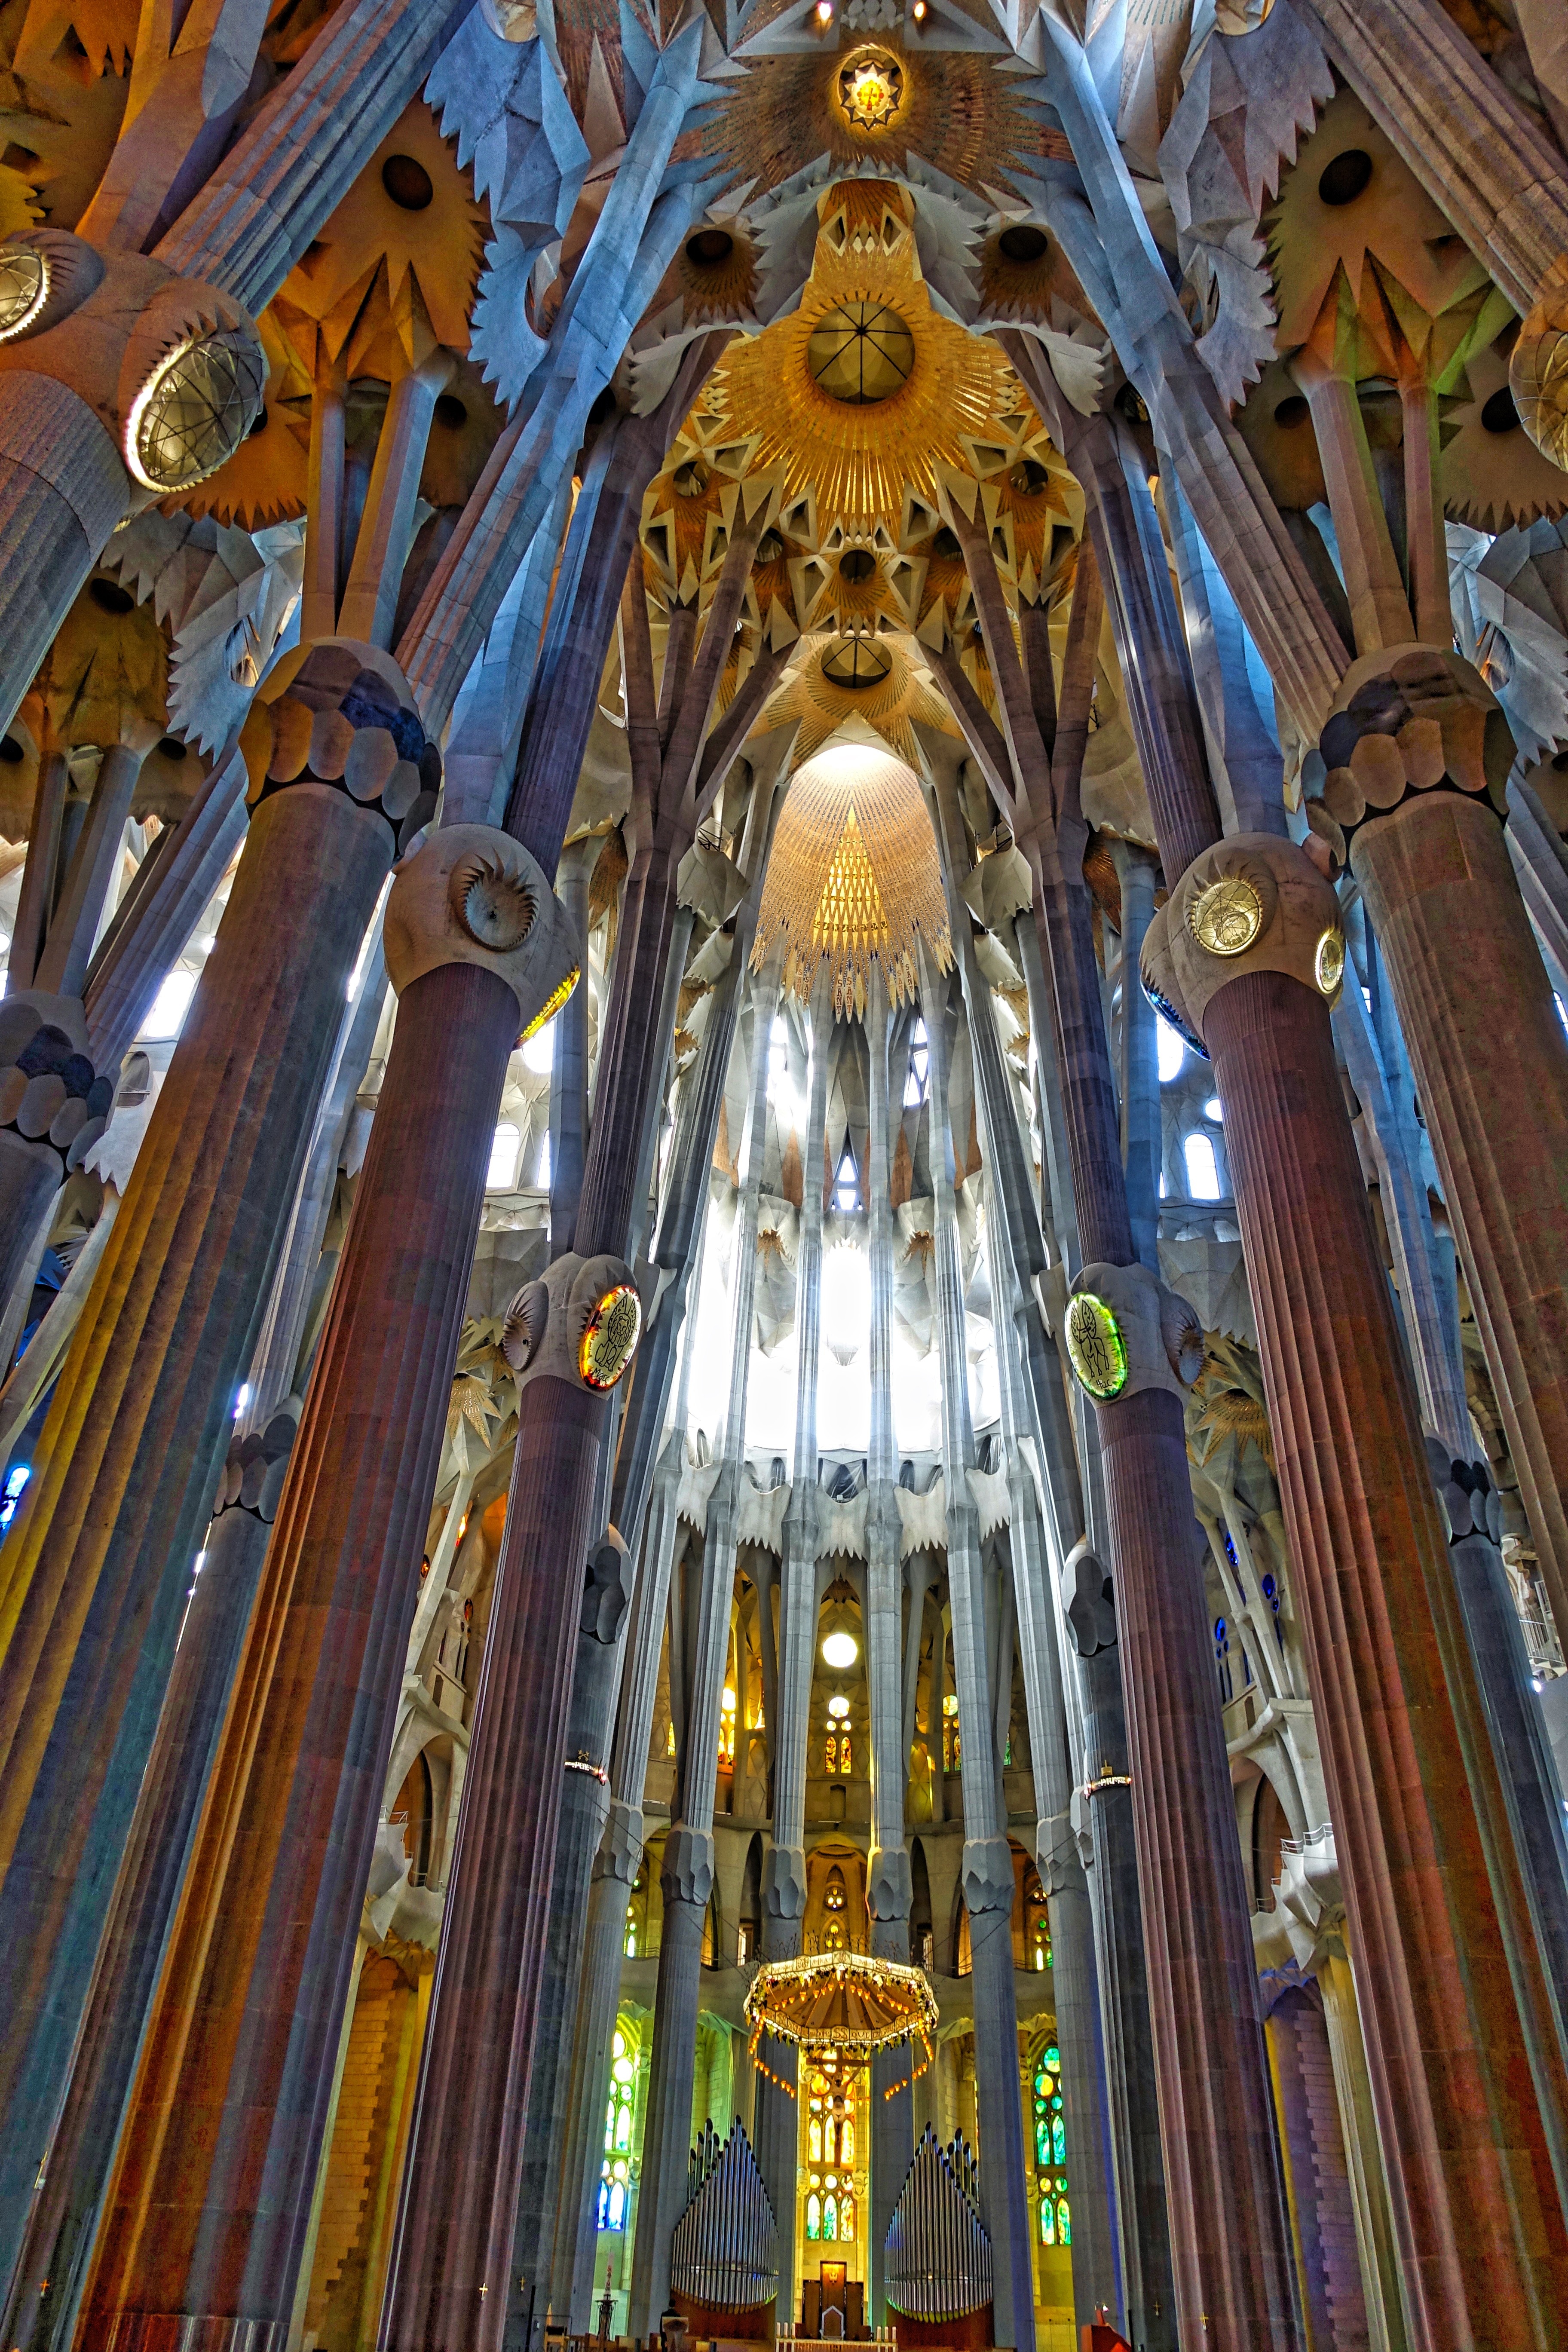
architecture, building, ceiling, church, cathedral, chapel, barcelona, place of worship, symmetry, gaudi, famous, spanish, basilica, familia, gothic architecture, familia segrada, segrada